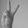
ASL letter: V